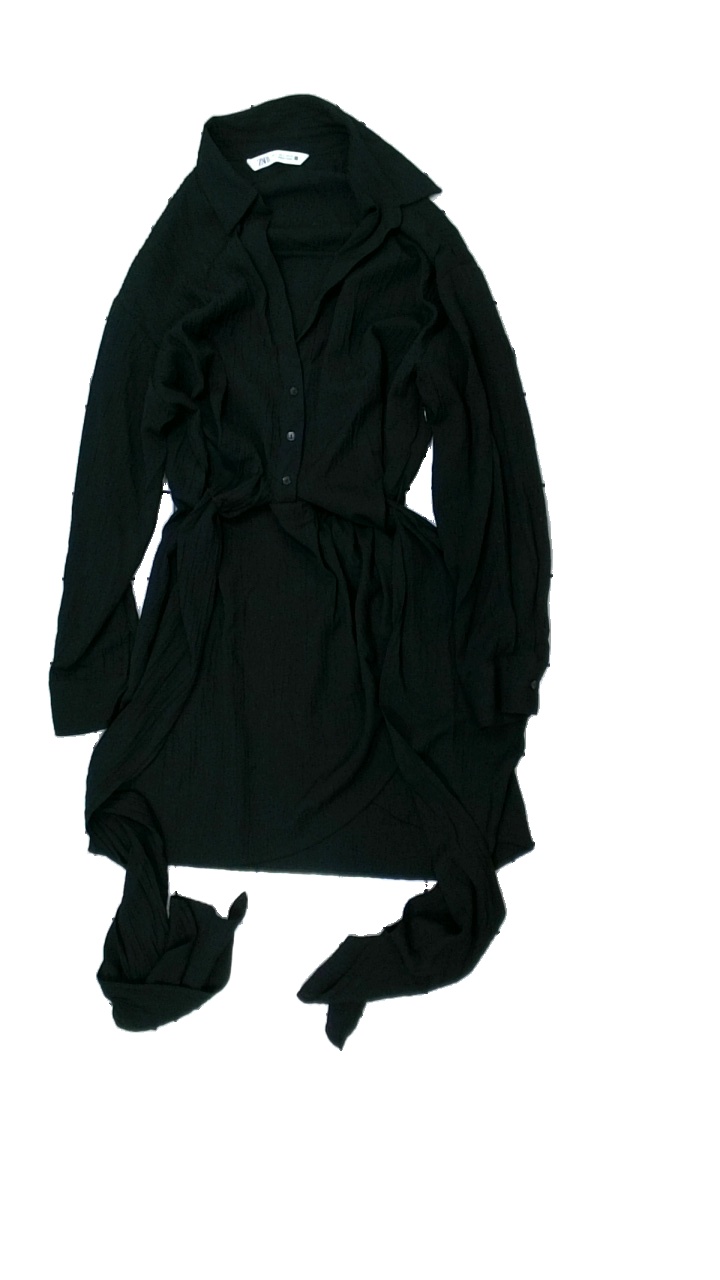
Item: Dress (Ladies)
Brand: Zara
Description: klänning med midjeband och knappar
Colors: Black
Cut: Regular
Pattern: Other
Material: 50% bomull 50% polyester
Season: All
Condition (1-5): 4
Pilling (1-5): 4
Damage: lös tråd
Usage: Reuse
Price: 50-100